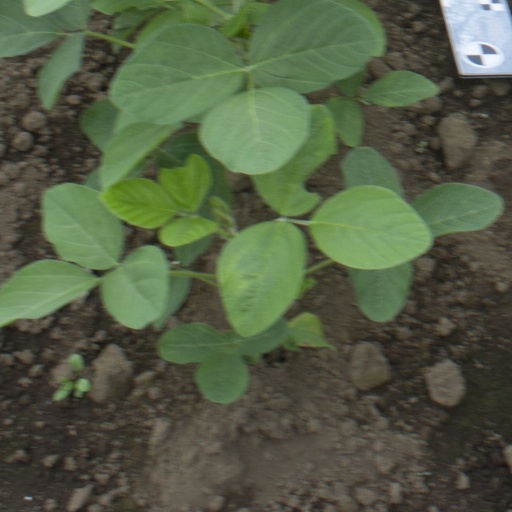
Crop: soybean